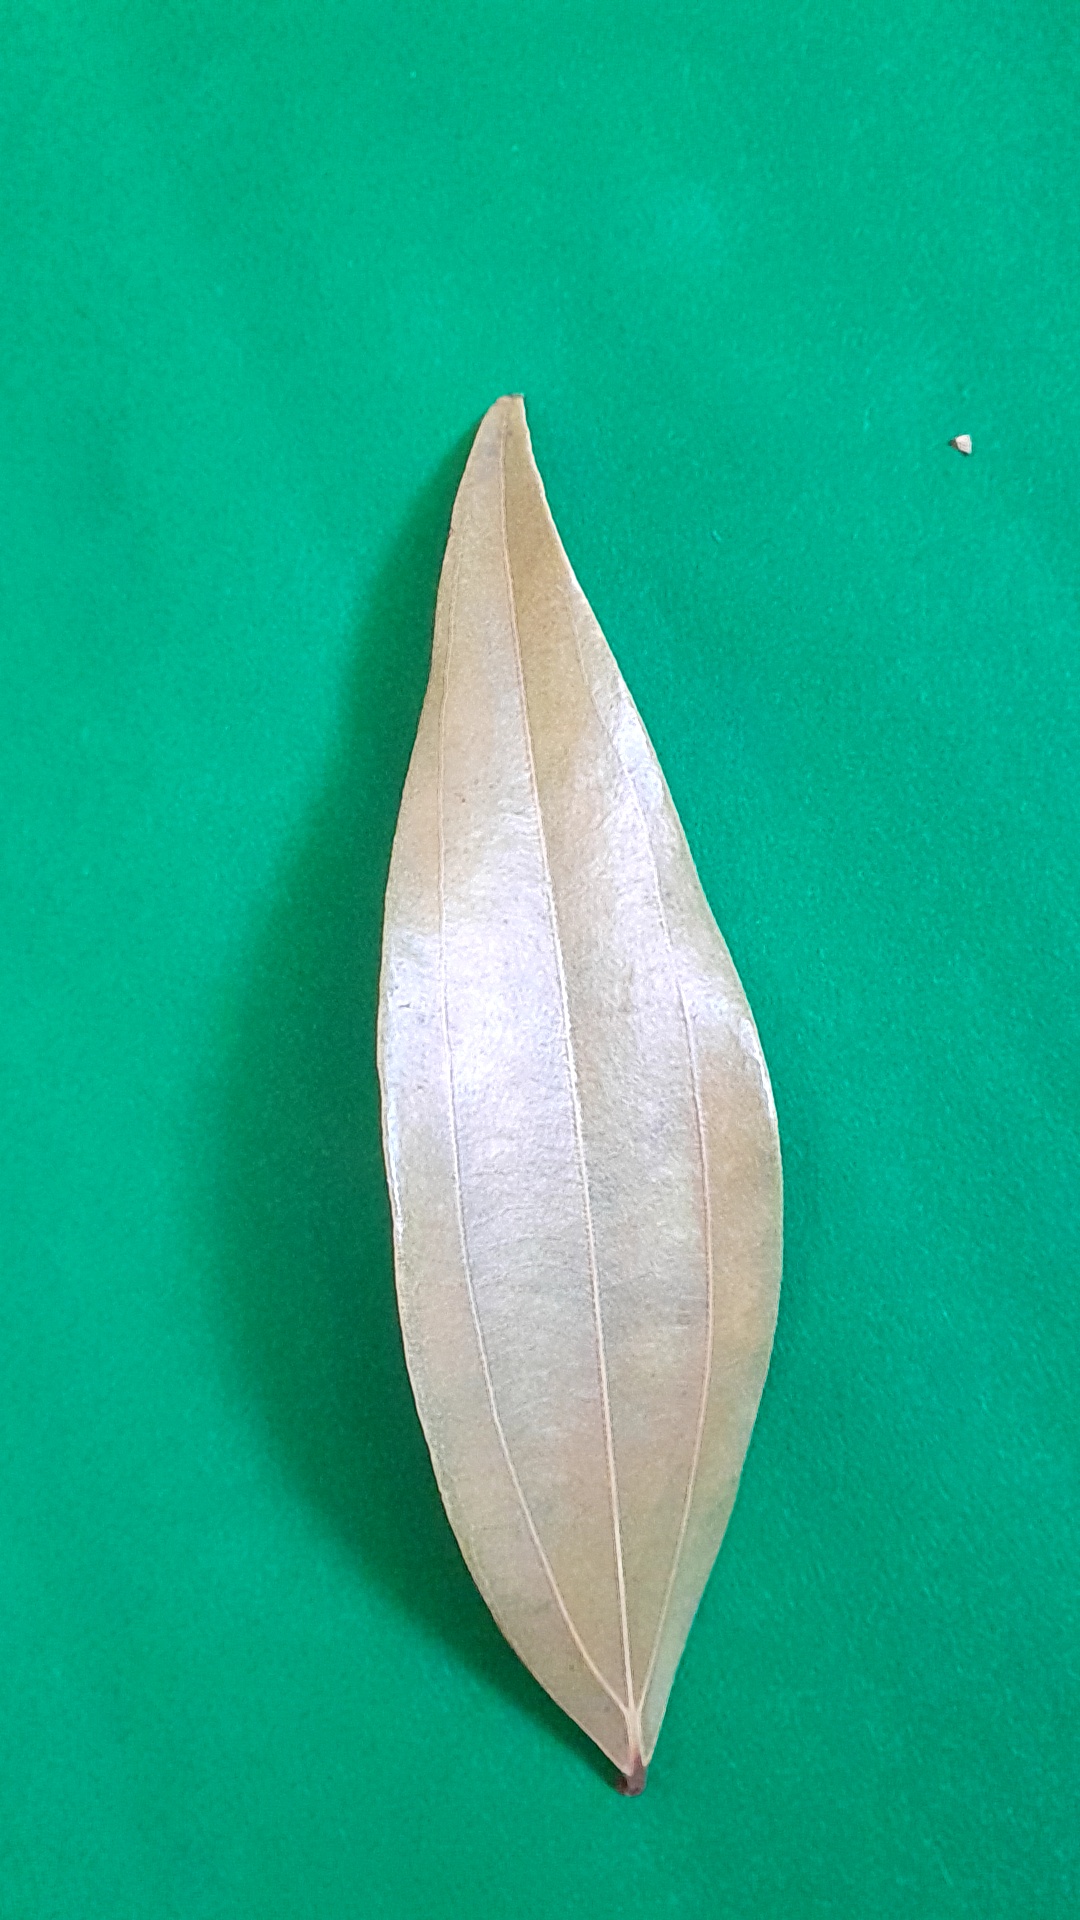
Label: Dry Leaf